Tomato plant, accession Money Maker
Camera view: bottom (45 deg); turntable rotation: 270 degrees
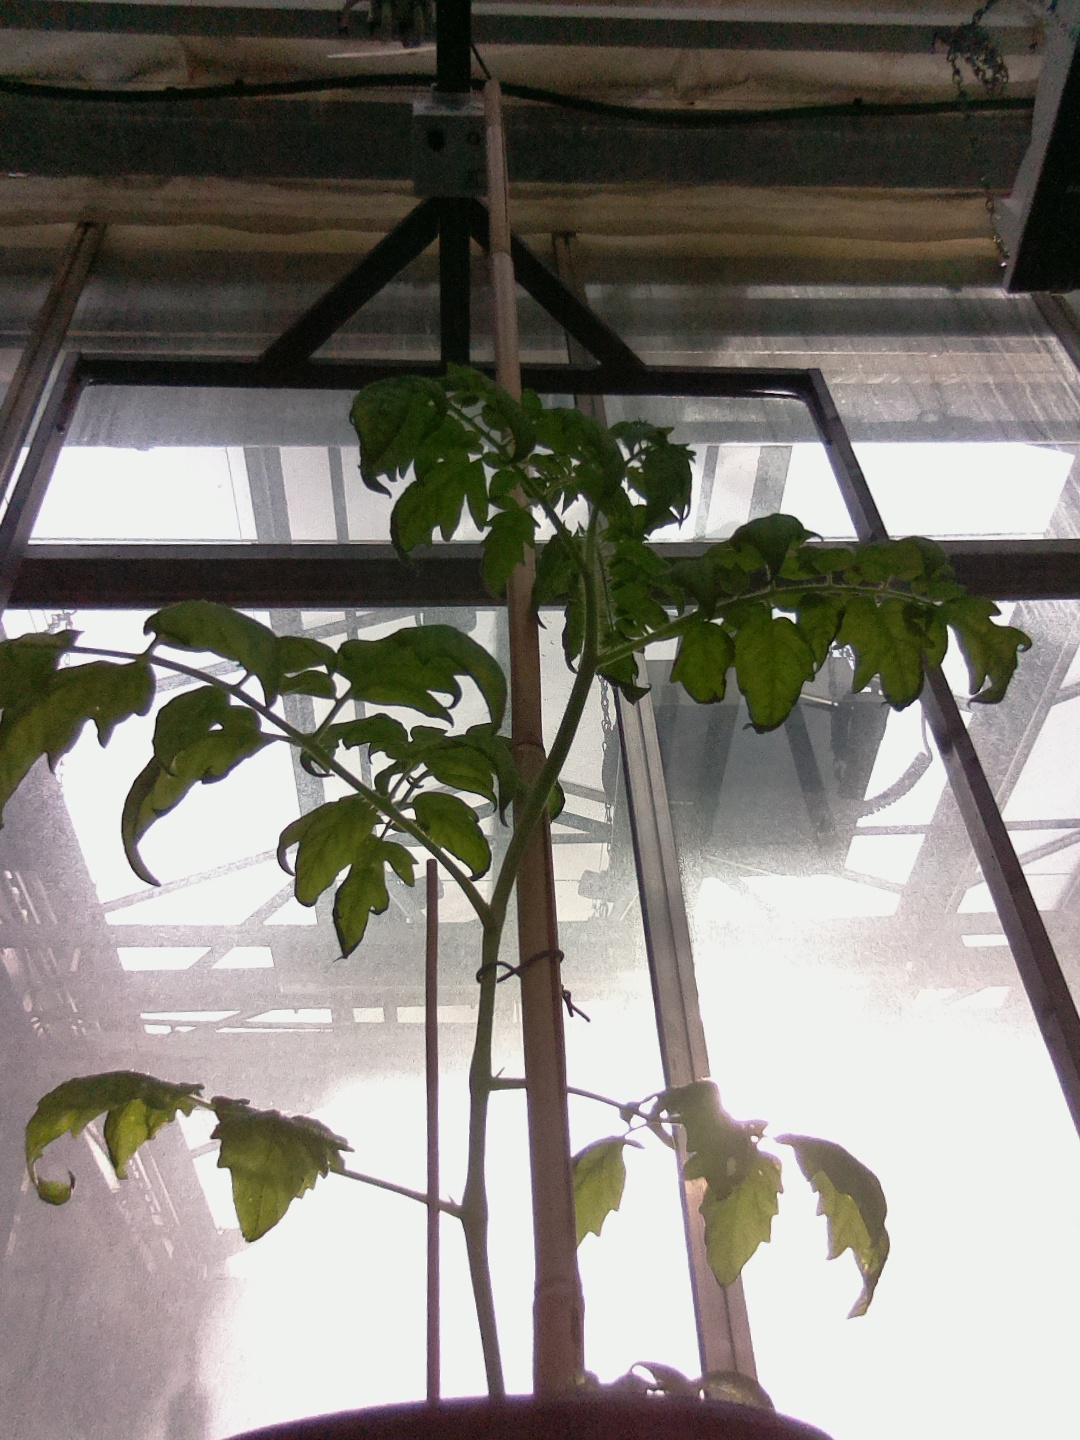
BBCH growth stage 15: 10 of true leaves visible